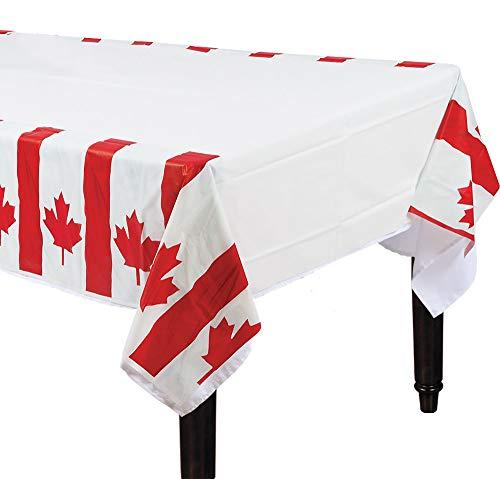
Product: Waving Flag Party Table Cover, 54" x 96"
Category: Toys & Games | Party Supplies | Tablecovers
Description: Plastic table cover in waving Canadian flag design.
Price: $6.75
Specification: ProductDimensions:16x8.2x0.3inches|ItemWeight:4ounces|ShippingWeight:4ounces(Viewshippingratesandpolicies)|Manufacturer:Amscan|ASIN:B0053T5VY8|DomesticShipping:ItemcanbeshippedwithinU.S.|InternationalShipping:ThisitemcanbeshippedtoselectcountriesoutsideoftheU.S.LearnMore|Itemmodelnumber:579871